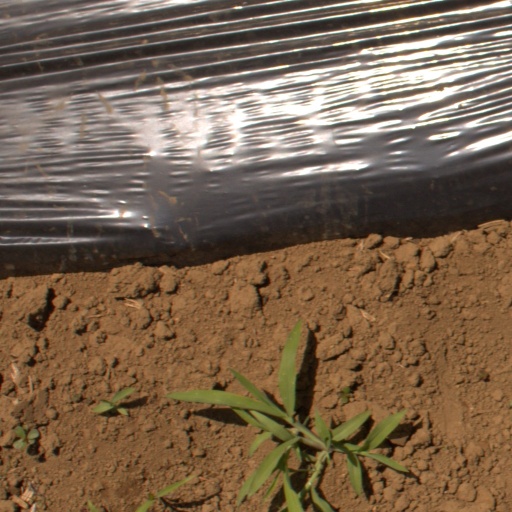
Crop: Jerusalem artichoke